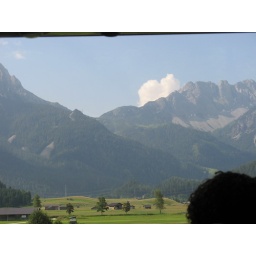
Some shots of the Alps on the way to white water rafting in the Tyrol region of Austria.